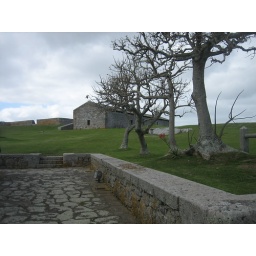
everyone else in frozen hibernation, a red flower stubbornly insists on getting the most out of her life.